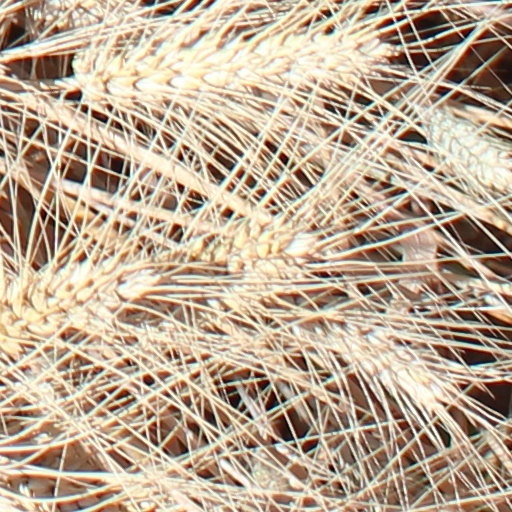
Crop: wheat